Genthin

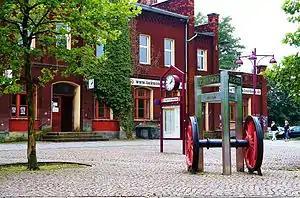
Genthin station with memorial

The town's economy was decisively promoted by the building of the Elbe–Havel Canal from 1743 onwards and the opening of the Berlin–Magdeburg railway line in 1846. A detergent factory was opened in 1921 by Henkel.